Ludwig Koch (painter)

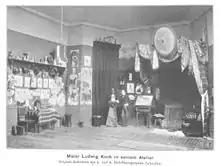

Koch published several landscape collections and was an illustrator of many hippological works. One of his most famous works, "The Art of Riding in the Picture" is especially renowned among riders. He was also a member of the so-called "Siebener Club", an art association mainly composed of architects (including Josef Hoffmann, Joseph Maria Olbrich and Joseph Urban).